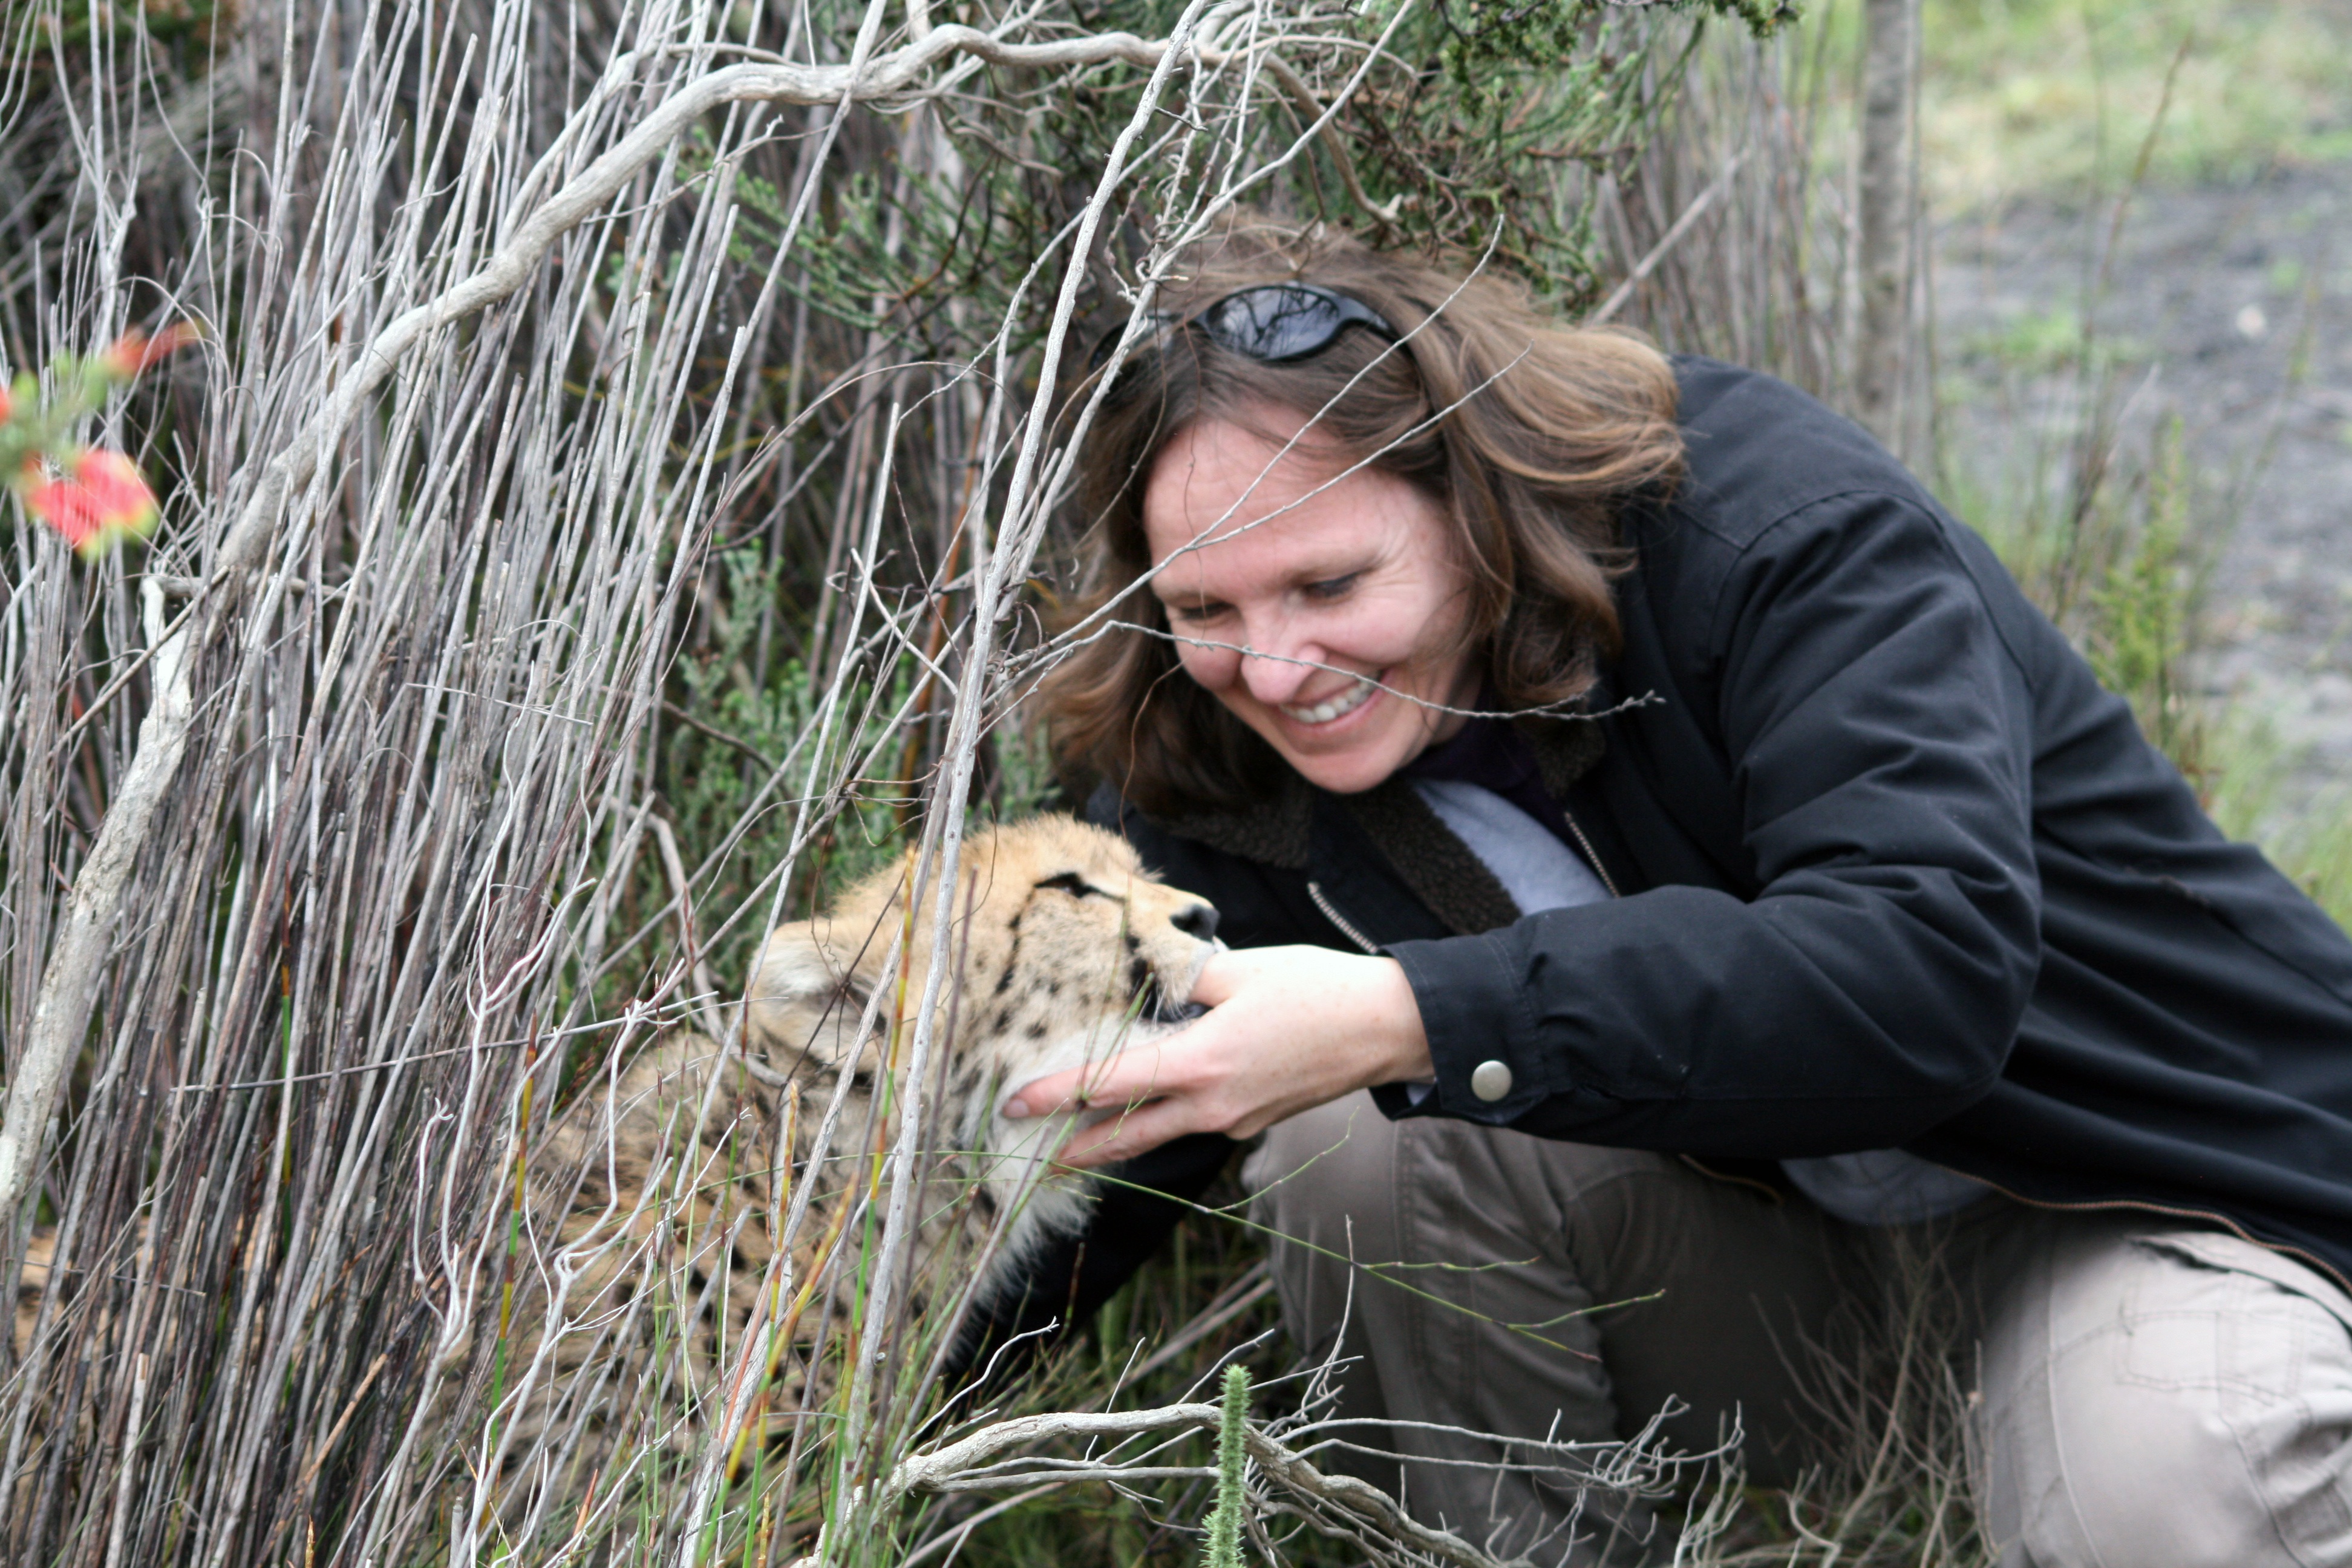
tree, nature, grass, woman, animal, wildlife, wild, young, spring, cat, natural, feline, mammal, predator, cheetah, endangered, carnivore, cub, thumb, south africa, suckle, cheetah cub